Answer in natural language. How many Windows are visible in the scene? Choose between the following options: 4, 2, 0, 3 or 2
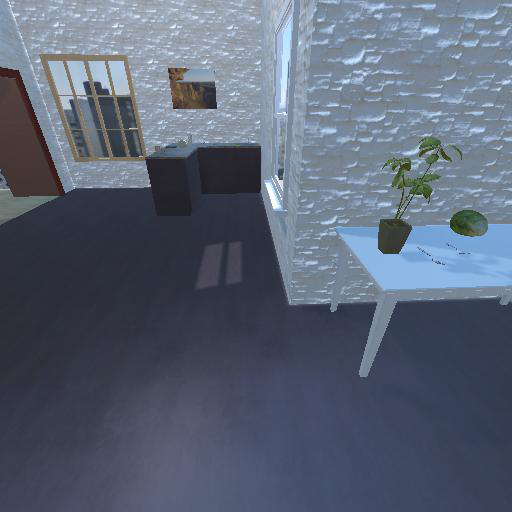
<answer>2</answer>